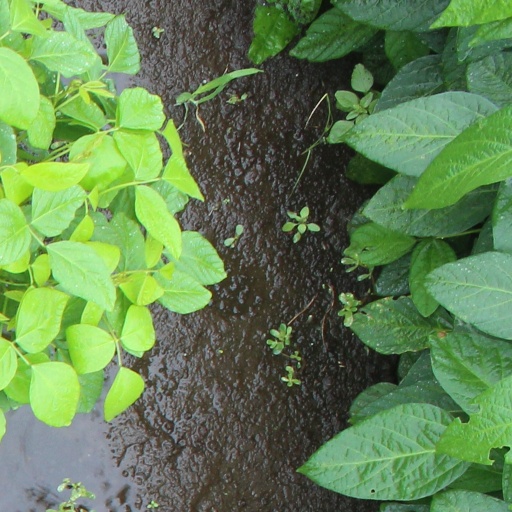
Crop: soybean